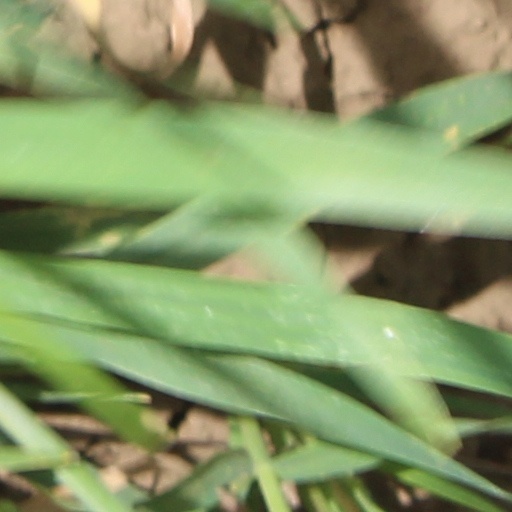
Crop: wheat